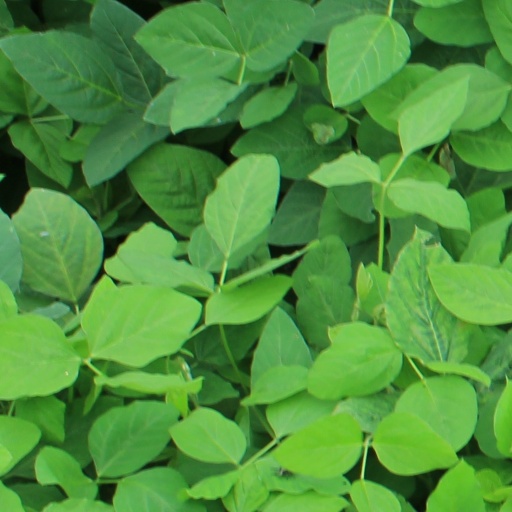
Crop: soybean